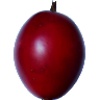
Label: Tamarillo 1